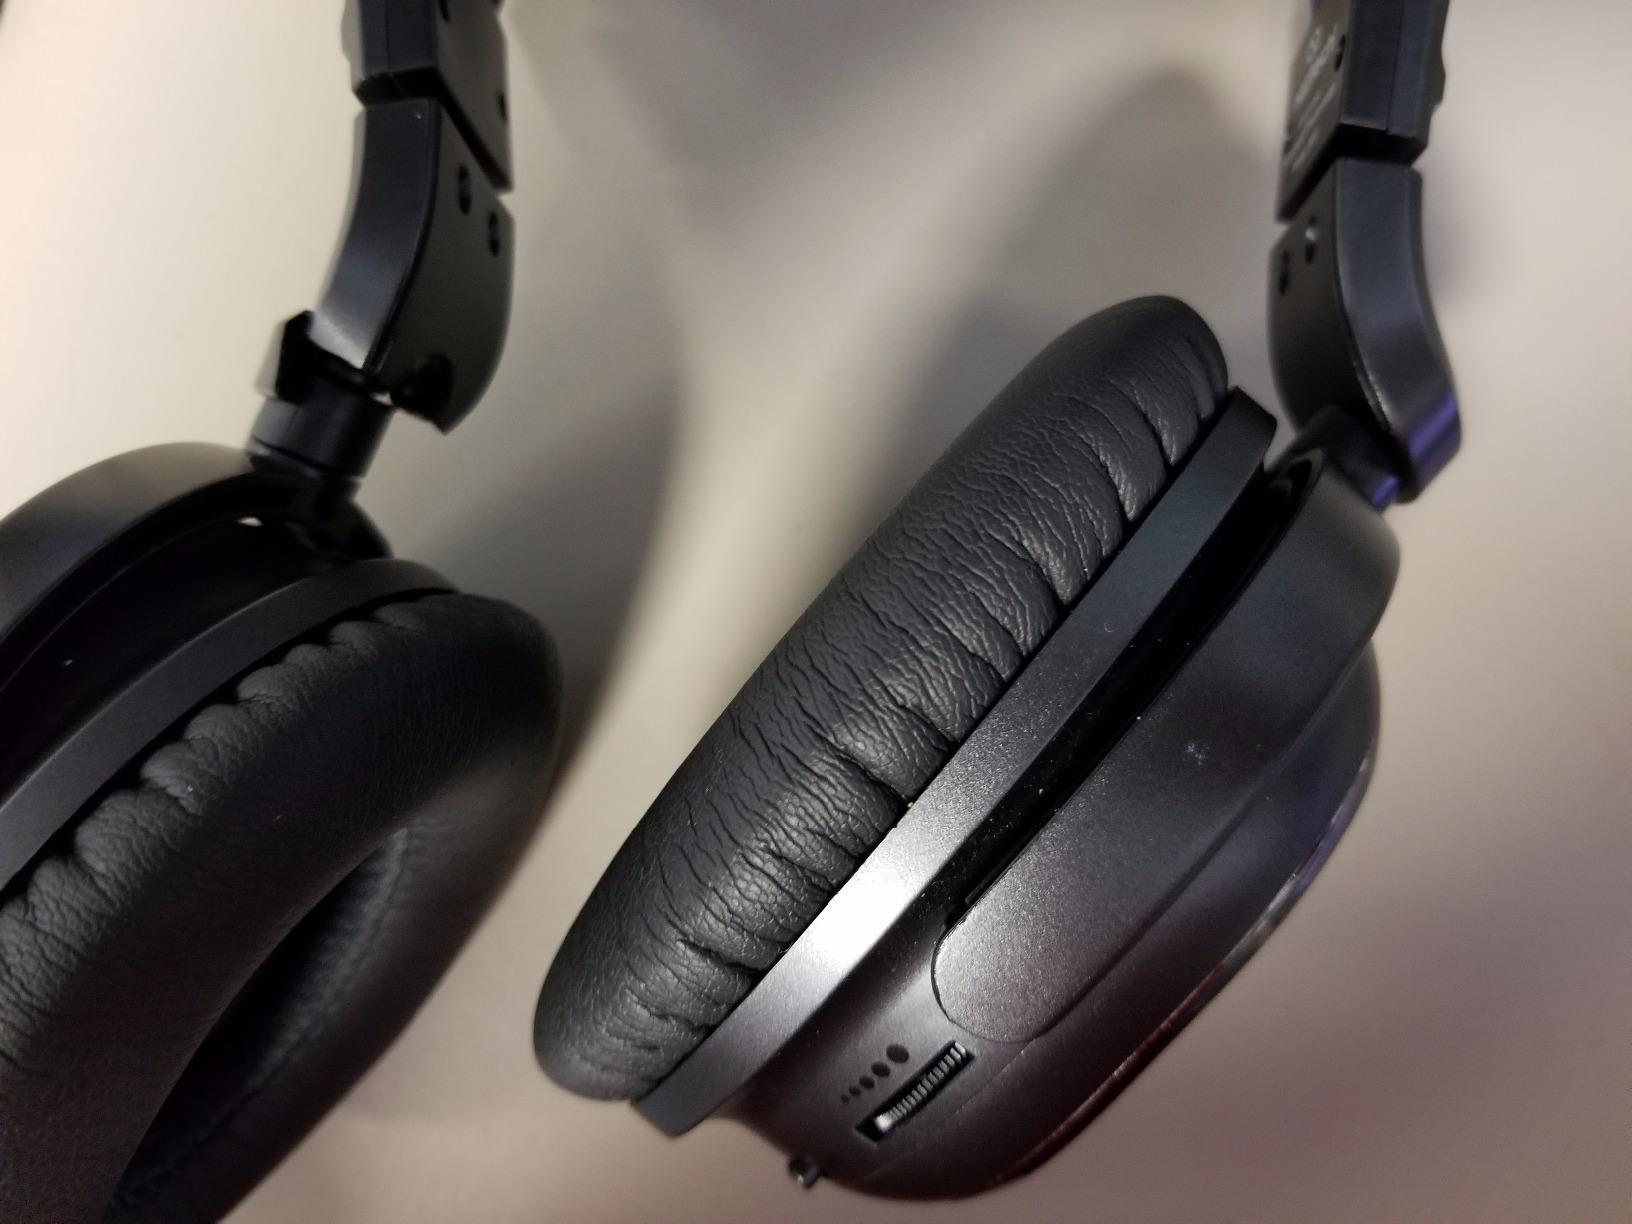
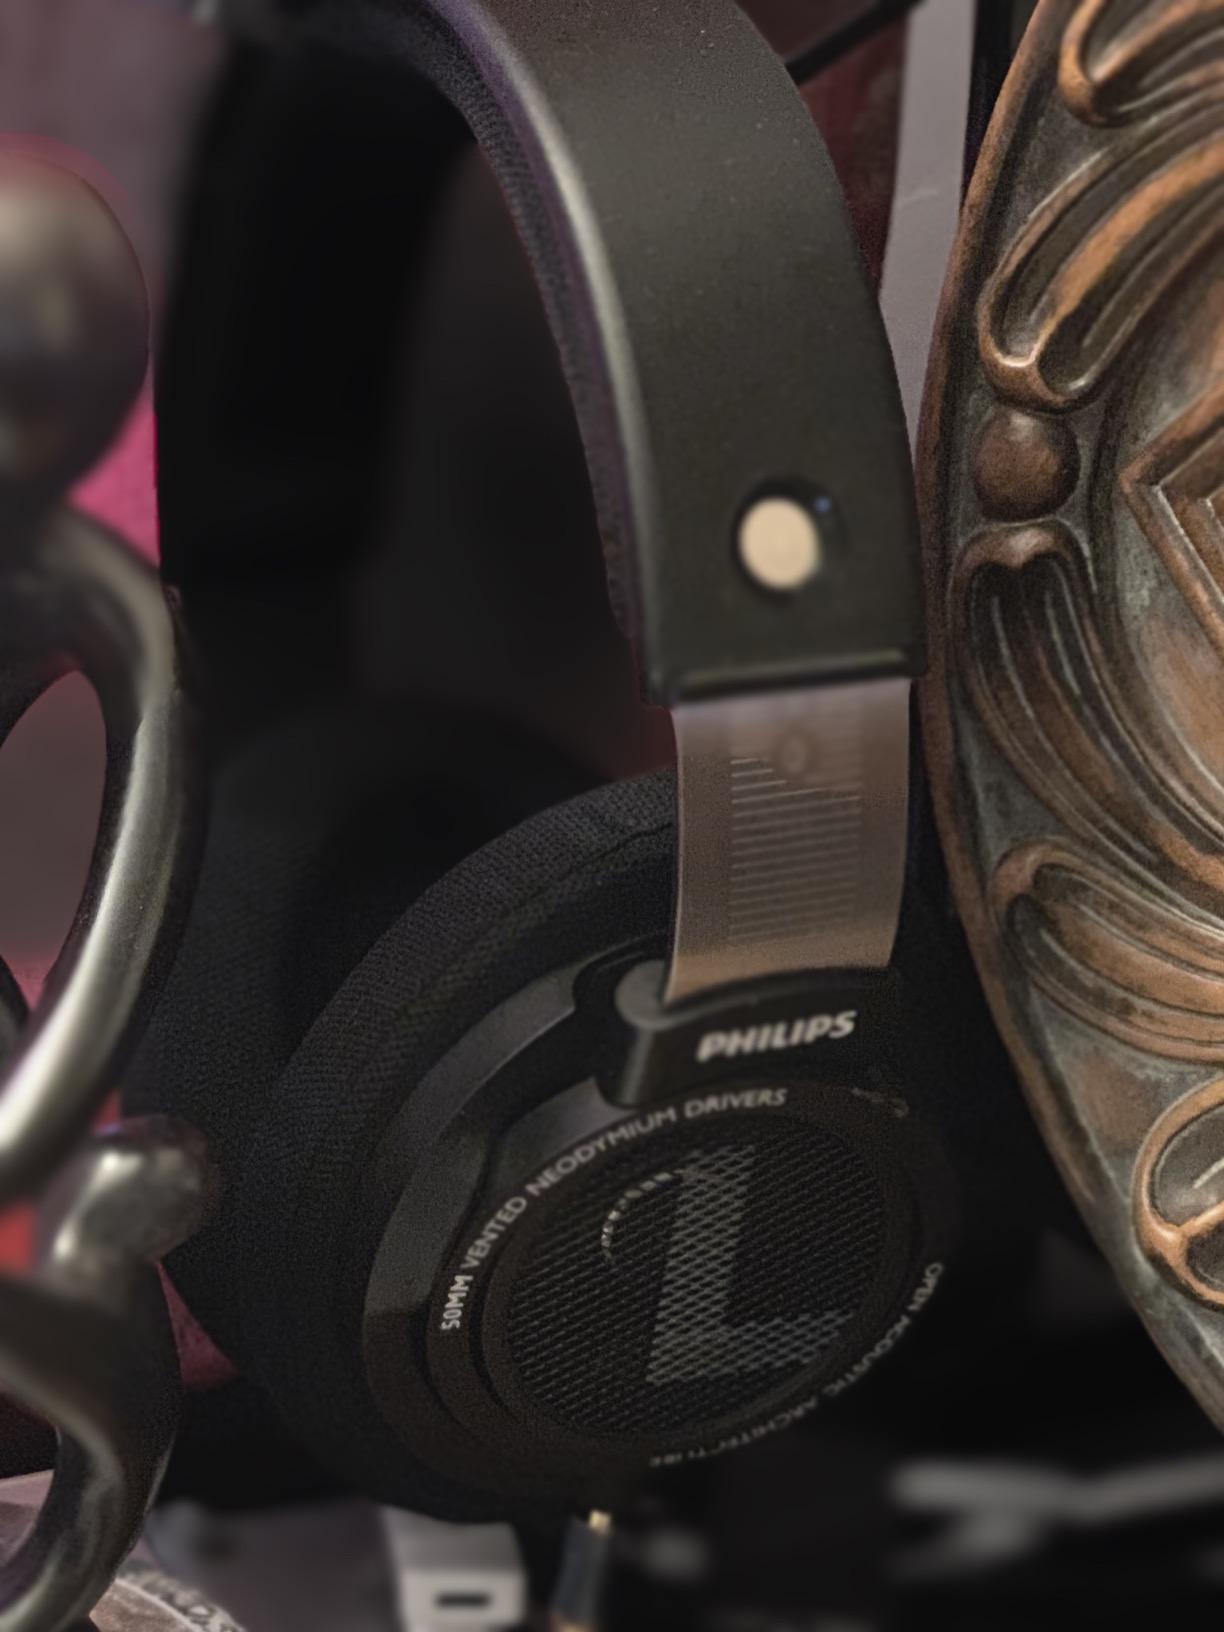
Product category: headphones
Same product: no